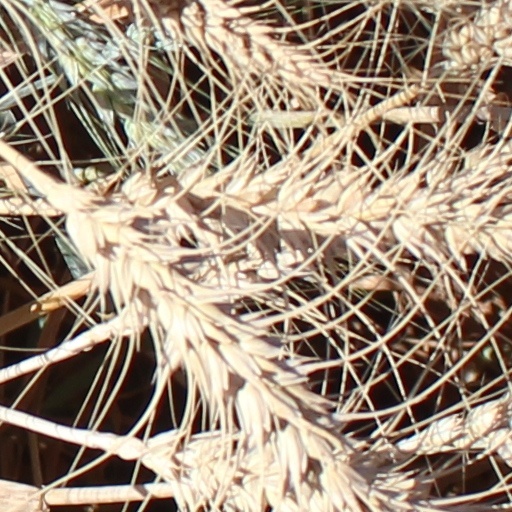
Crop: wheat